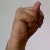
The image shows a hand gesture representing the letter 'N' in Indian Sign Language.